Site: brandenburg
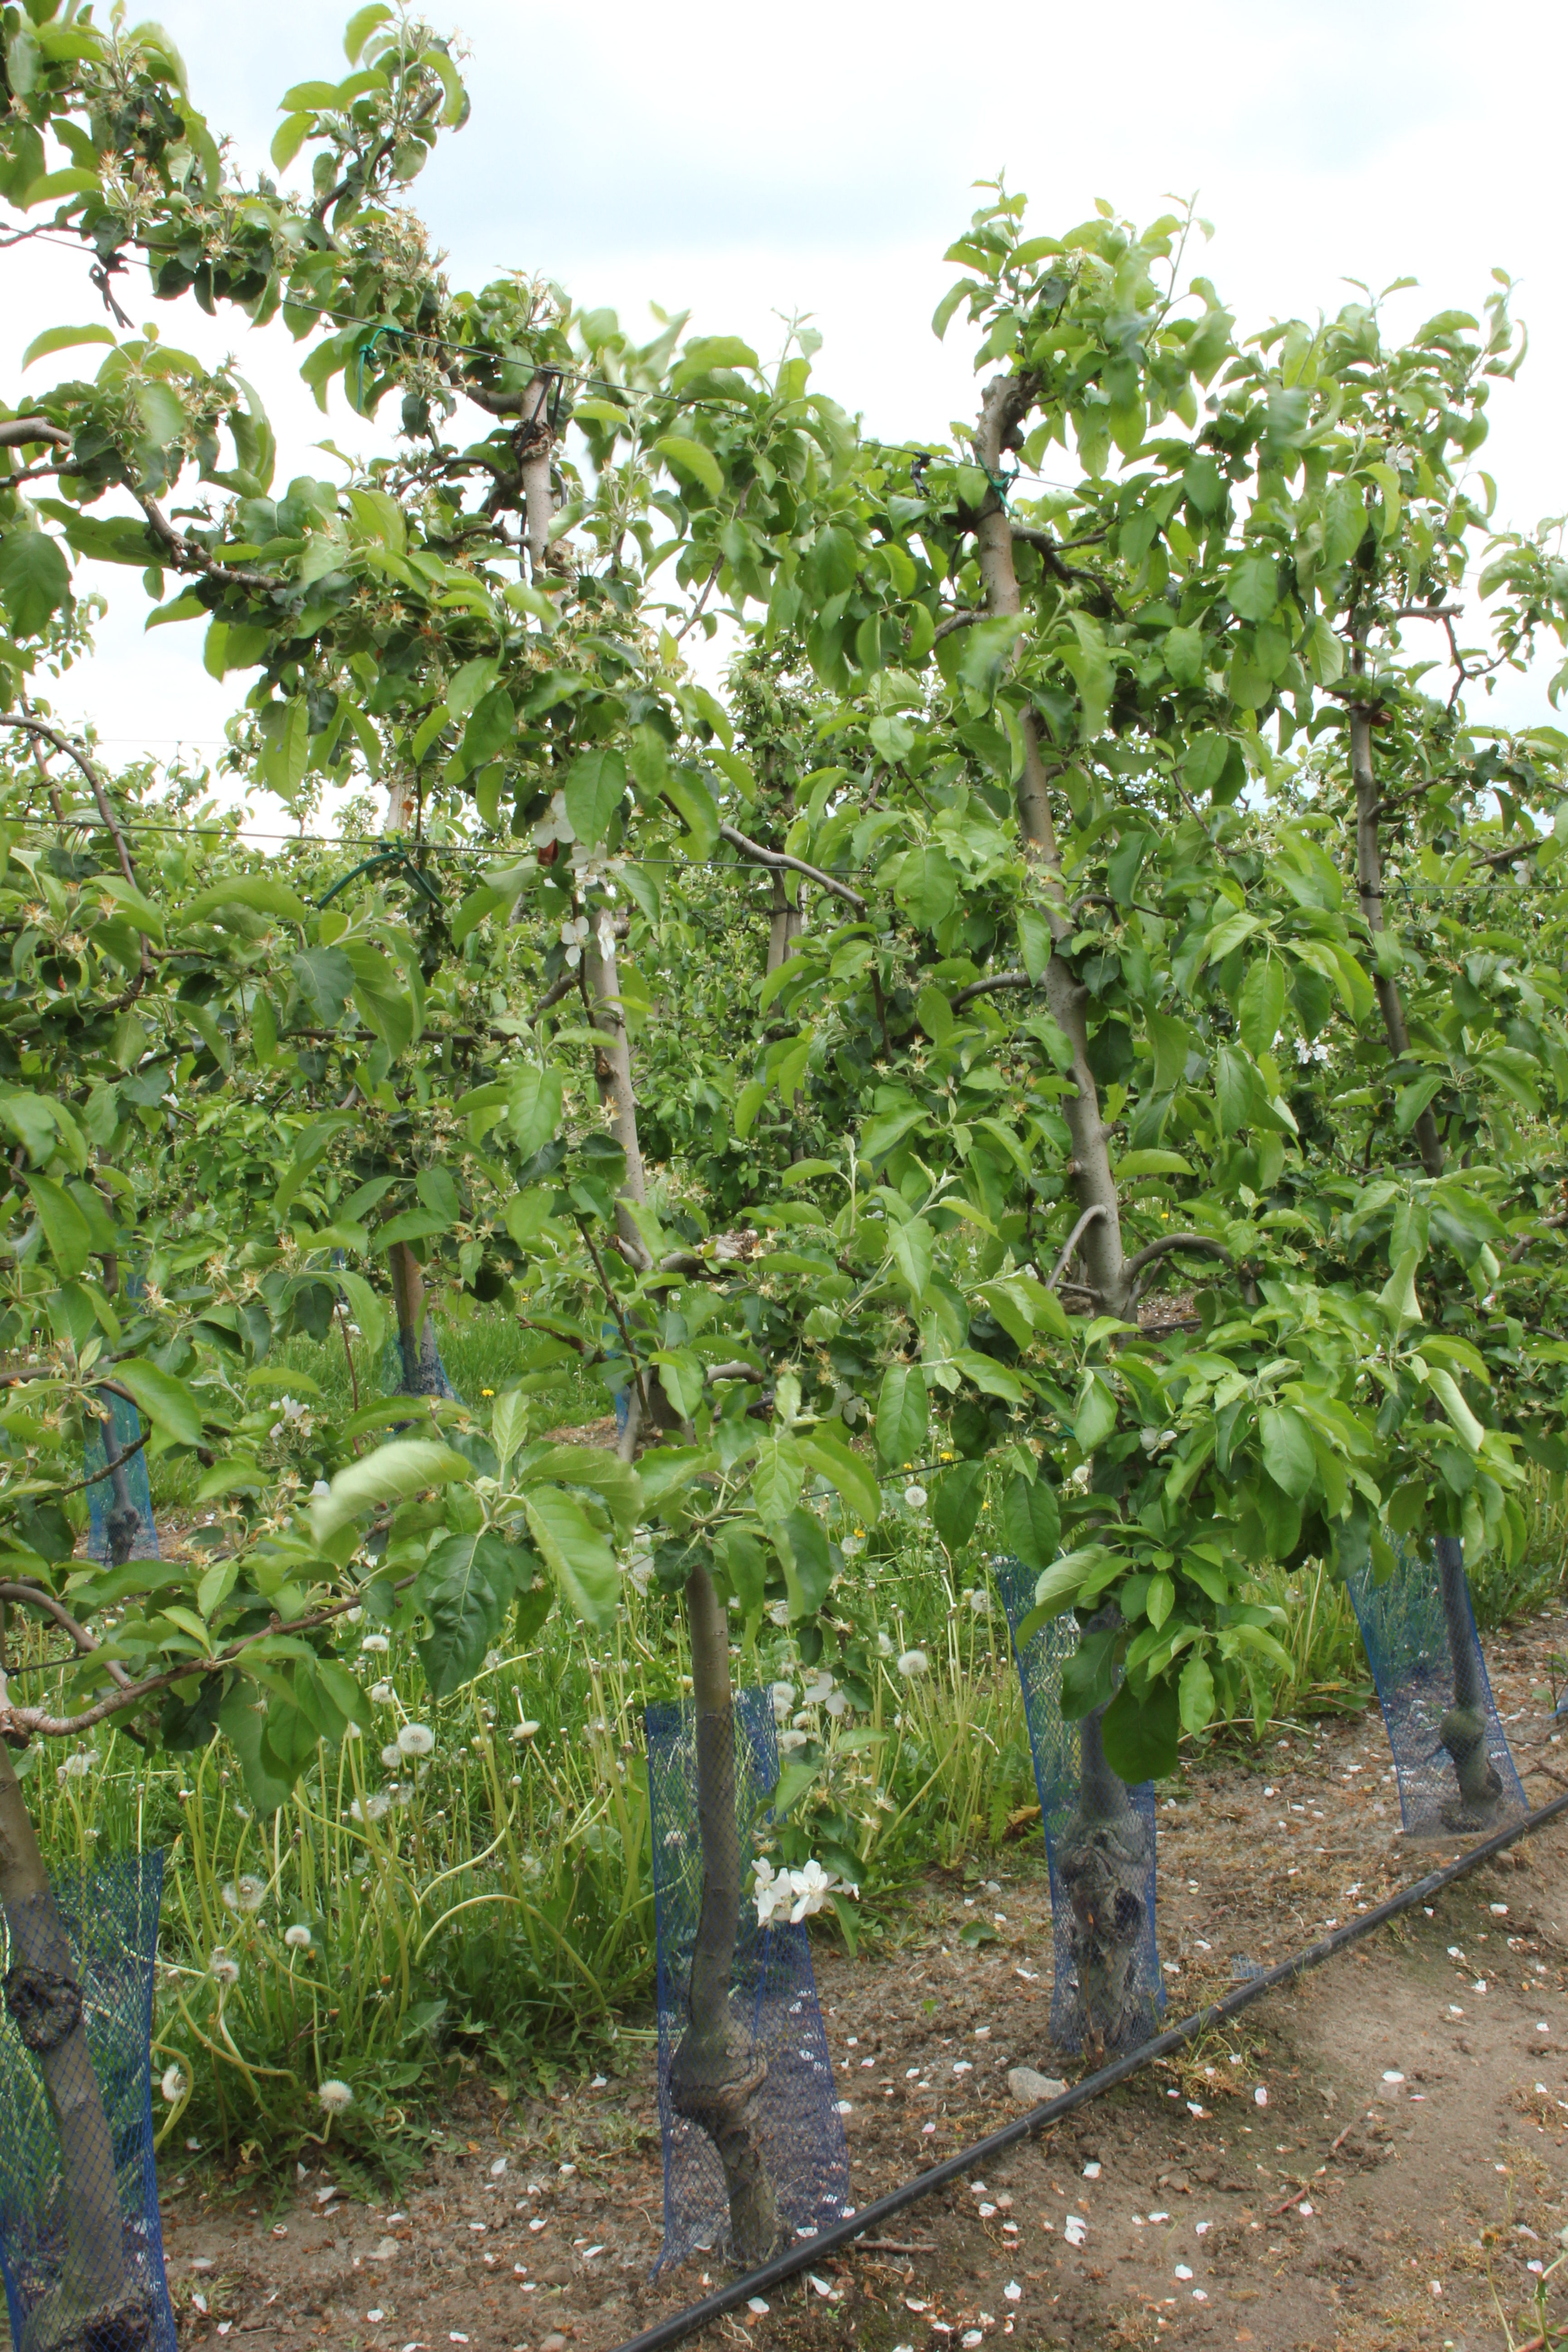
Growth stage (BBCH 67): Flowering